Stade Rennais FC

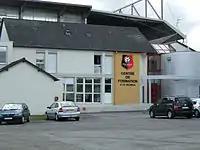
The entrance to the École Technique Privée Odorico, a section of the Stade Rennais youth academy

The Centre d'entraînement Henri-Guérin (Henri-Guérin Training Center), colloquially known as "La Piverdière", was inaugurated in June 2000. Named for former club player and manager Henri Guérin, "La Piverdière" is located on the outskirts of Rennes just southwest of Roazhon Park. The centre hosts the senior team's training sessions, as well as the club's reserve and youth teams. In 2007, "La Piverdière" became the home of the club's administrative and business headquarters.